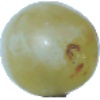
Label: Grape White 1